Colotis amata

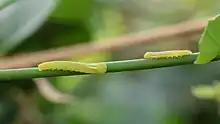
Caterpillars of small salmon Arab on "Salvadora persica", UAE

Larva: "Very like that of "Eurema", cylindrical or slightly depressed with a rough surface due to minute tubercles, from each of which grows a very small bristle. The colour is a uniform grass-green, with a blue dorsal line more or less distinct, and a yellowish lateral line dividing the colour of the back from the paler green of the underparts." (Davidson & Aitken quoted in Bingham)